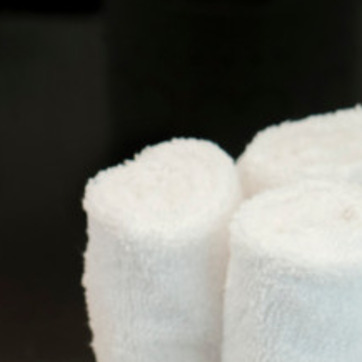
Material: fabric